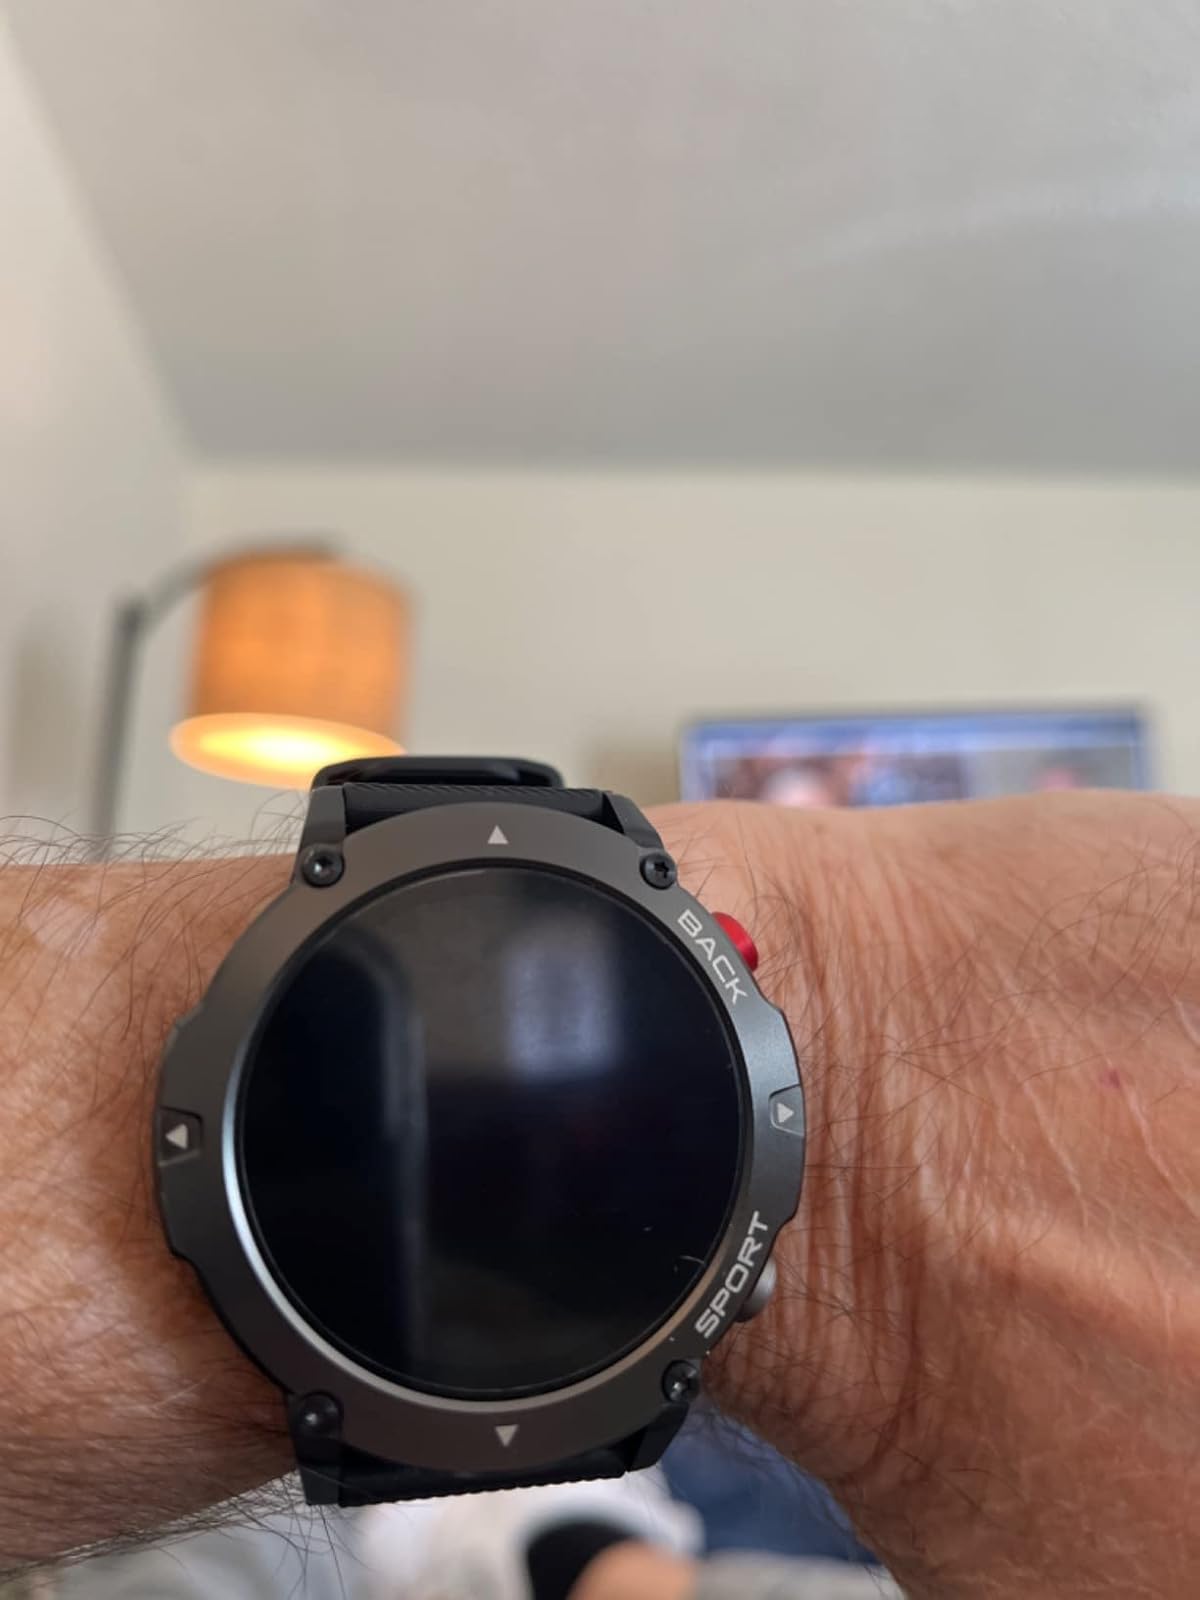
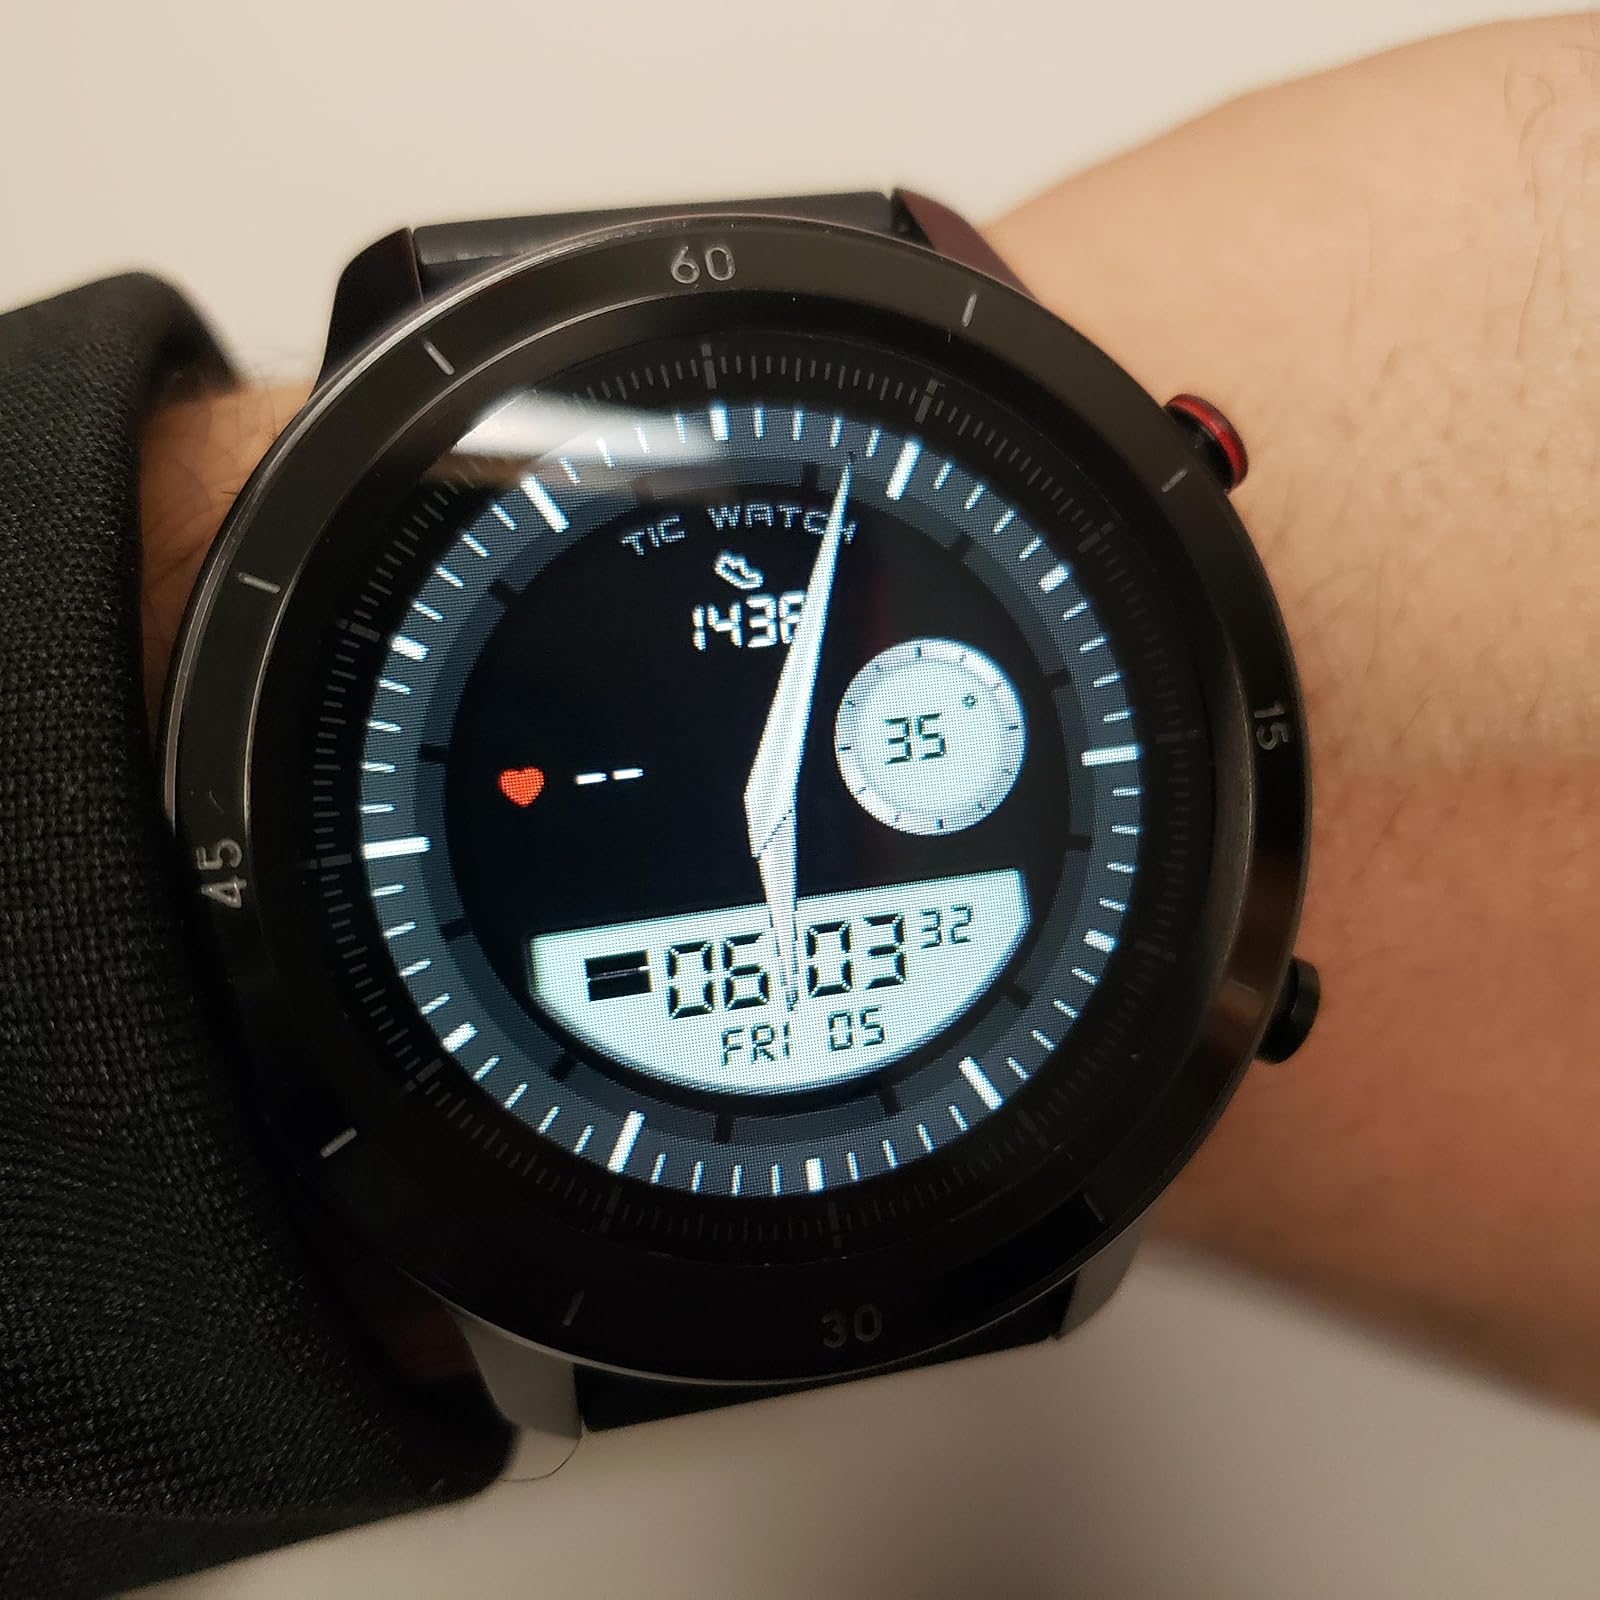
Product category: smartwatch
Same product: no